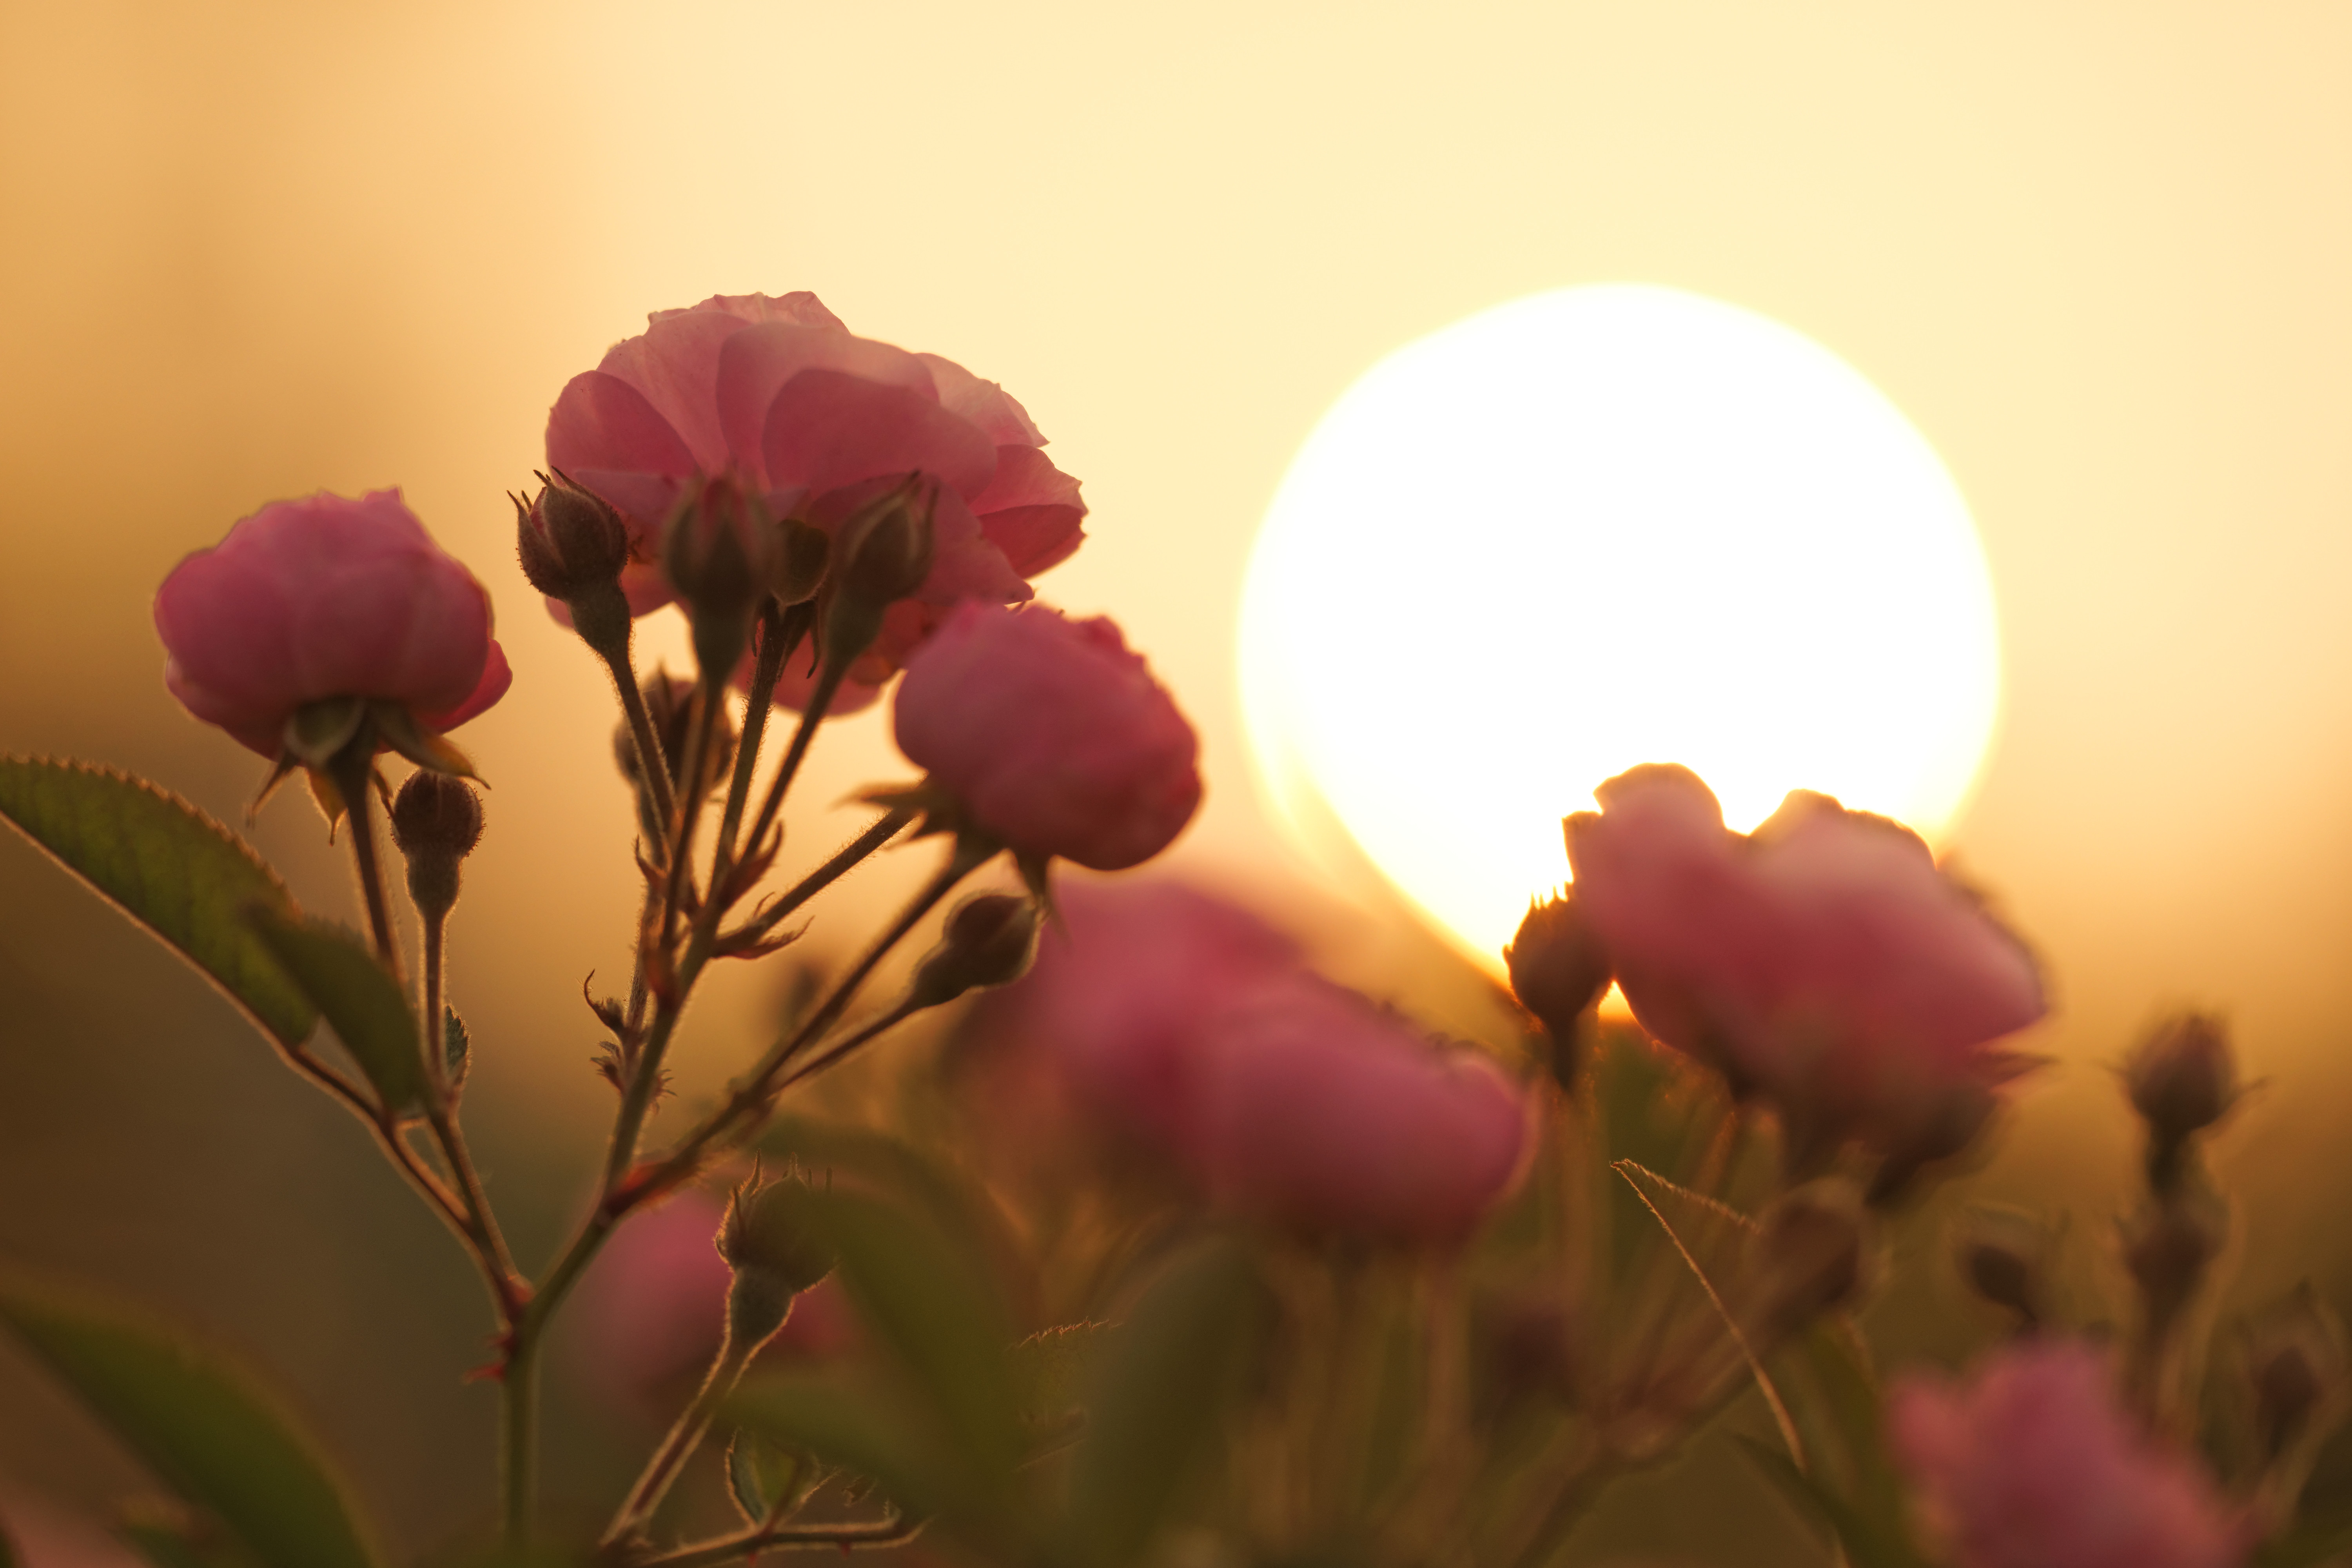
blossom, plant, sunset, sunlight, morning, leaf, flower, petal, botany, yellow, flora, wildflower, flowers, close up, hongkong, macro photography, flowering plant, plant stem, land plant